Abdomen

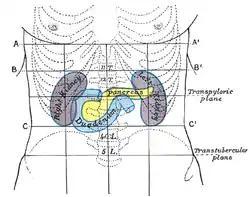
Front of abdomen, showing markings for duodenum, pancreas, and kidneys.

In the mid-line, a slight furrow extends from the xiphoid process above to the pubic symphysis below, representing the linea alba in the abdominal wall. At about its midpoint sits the umbilicus or navel. The rectus abdominis on each side of the linea alba stands out in muscular people. The outline of these muscles is interrupted by three or more transverse depressions indicating the tendinous intersections. There is usually one about the xiphoid process, one at the navel, and one in between. It is the combination of the linea alba and the tendinous intersections which form the abdominal "six-pack" sought after by many people.